FC Baník Ostrava

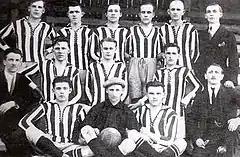
Squad of SK Slezská Ostrava in 1923

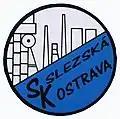
First emblem of the club, drawn by Karel Aniol

The club was founded on 8 September 1922 as "SK Slezská Ostrava", when 20 activists signed the establishment treaty in the "U Dubu" restaurant. The signatories were mostly poor coal miners from the Kamenec coal mining settlement in Ostrava. The founders were Karel Aniol, Arnošt Haberkiewicz, Petr Křižák, František Mruzek and Jaroslav Horák.